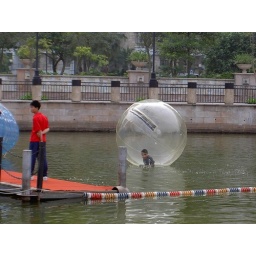
At Clifford Estates Panyu a man made lake where a little boy plays in a plastic balloon floating above the water.